Tony McDaniel

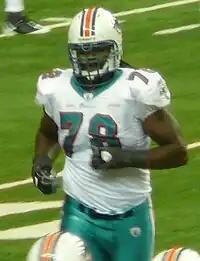
McDaniel with the Miami Dolphins in 2009

Anthony Dewayne McDaniel (born January 20, 1985) is an American former professional football player who was a defensive tackle in the National Football League (NFL). He played college football for the Tennessee Volunteers. McDaniel was signed by the Jacksonville Jaguars as an undrafted free agent in 2006. He also played for the Miami Dolphins, Tampa Bay Buccaneers, Seattle Seahawks, New Orleans Saints, and San Francisco 49ers.